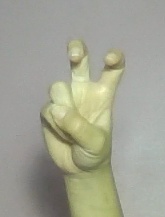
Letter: toot